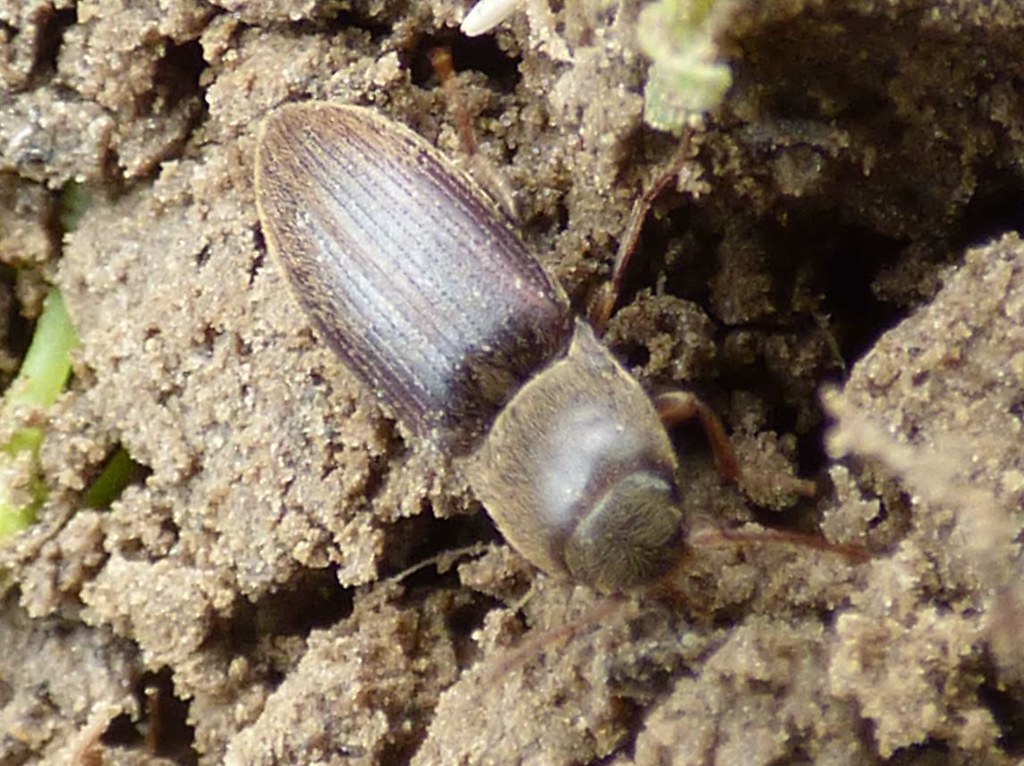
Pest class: clickbeetles_wireworms